Mark Hughes

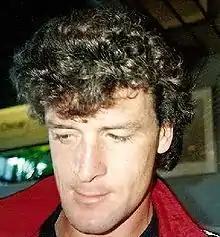
Hughes with Manchester United in 1991.

In May 1988, Hughes returned to Manchester United, managed by Sir Alex Ferguson, for a then club record fee of £1.8 million. As he had done in his first spell at Old Trafford, Hughes proved to be a dynamic goalscorer and was a key player for the club over the next seven years. Alex Ferguson had been keen on re-signing Hughes for United soon after becoming manager in November 1986, but Hughes would have been liable for taxation on money earned playing overseas if he had returned to England before April 1988.